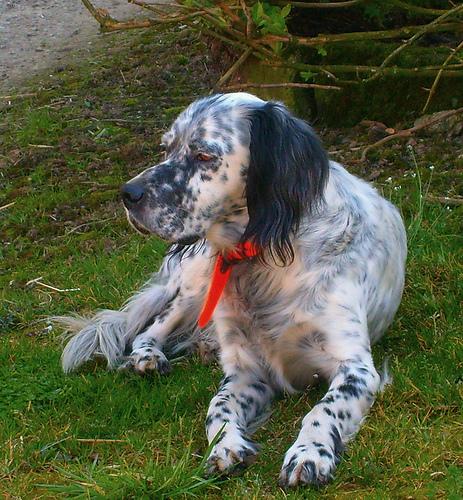
Breed: english setter